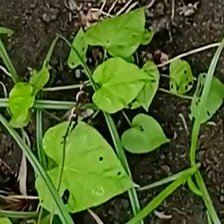
Weed species: Obscure_morning _glory(Ipomoea obscura)